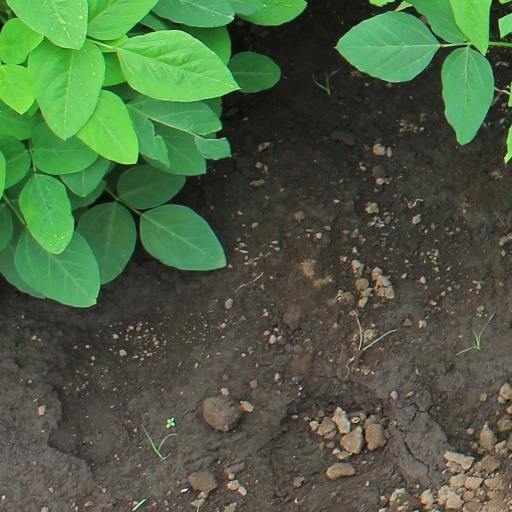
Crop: soybean